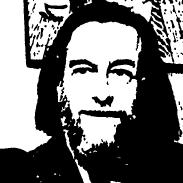
Age: 64